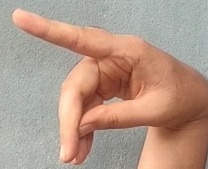
ASL sign: P